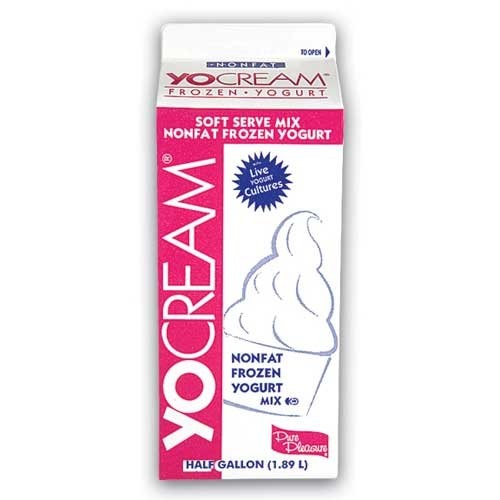
Item Name: Yocream Yogurt Mix, Eurotart Nonfat Soft Serve, 64 Ounce -- 6 per case.
Value: 6.0
Unit: Count

Price: 144.59